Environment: real
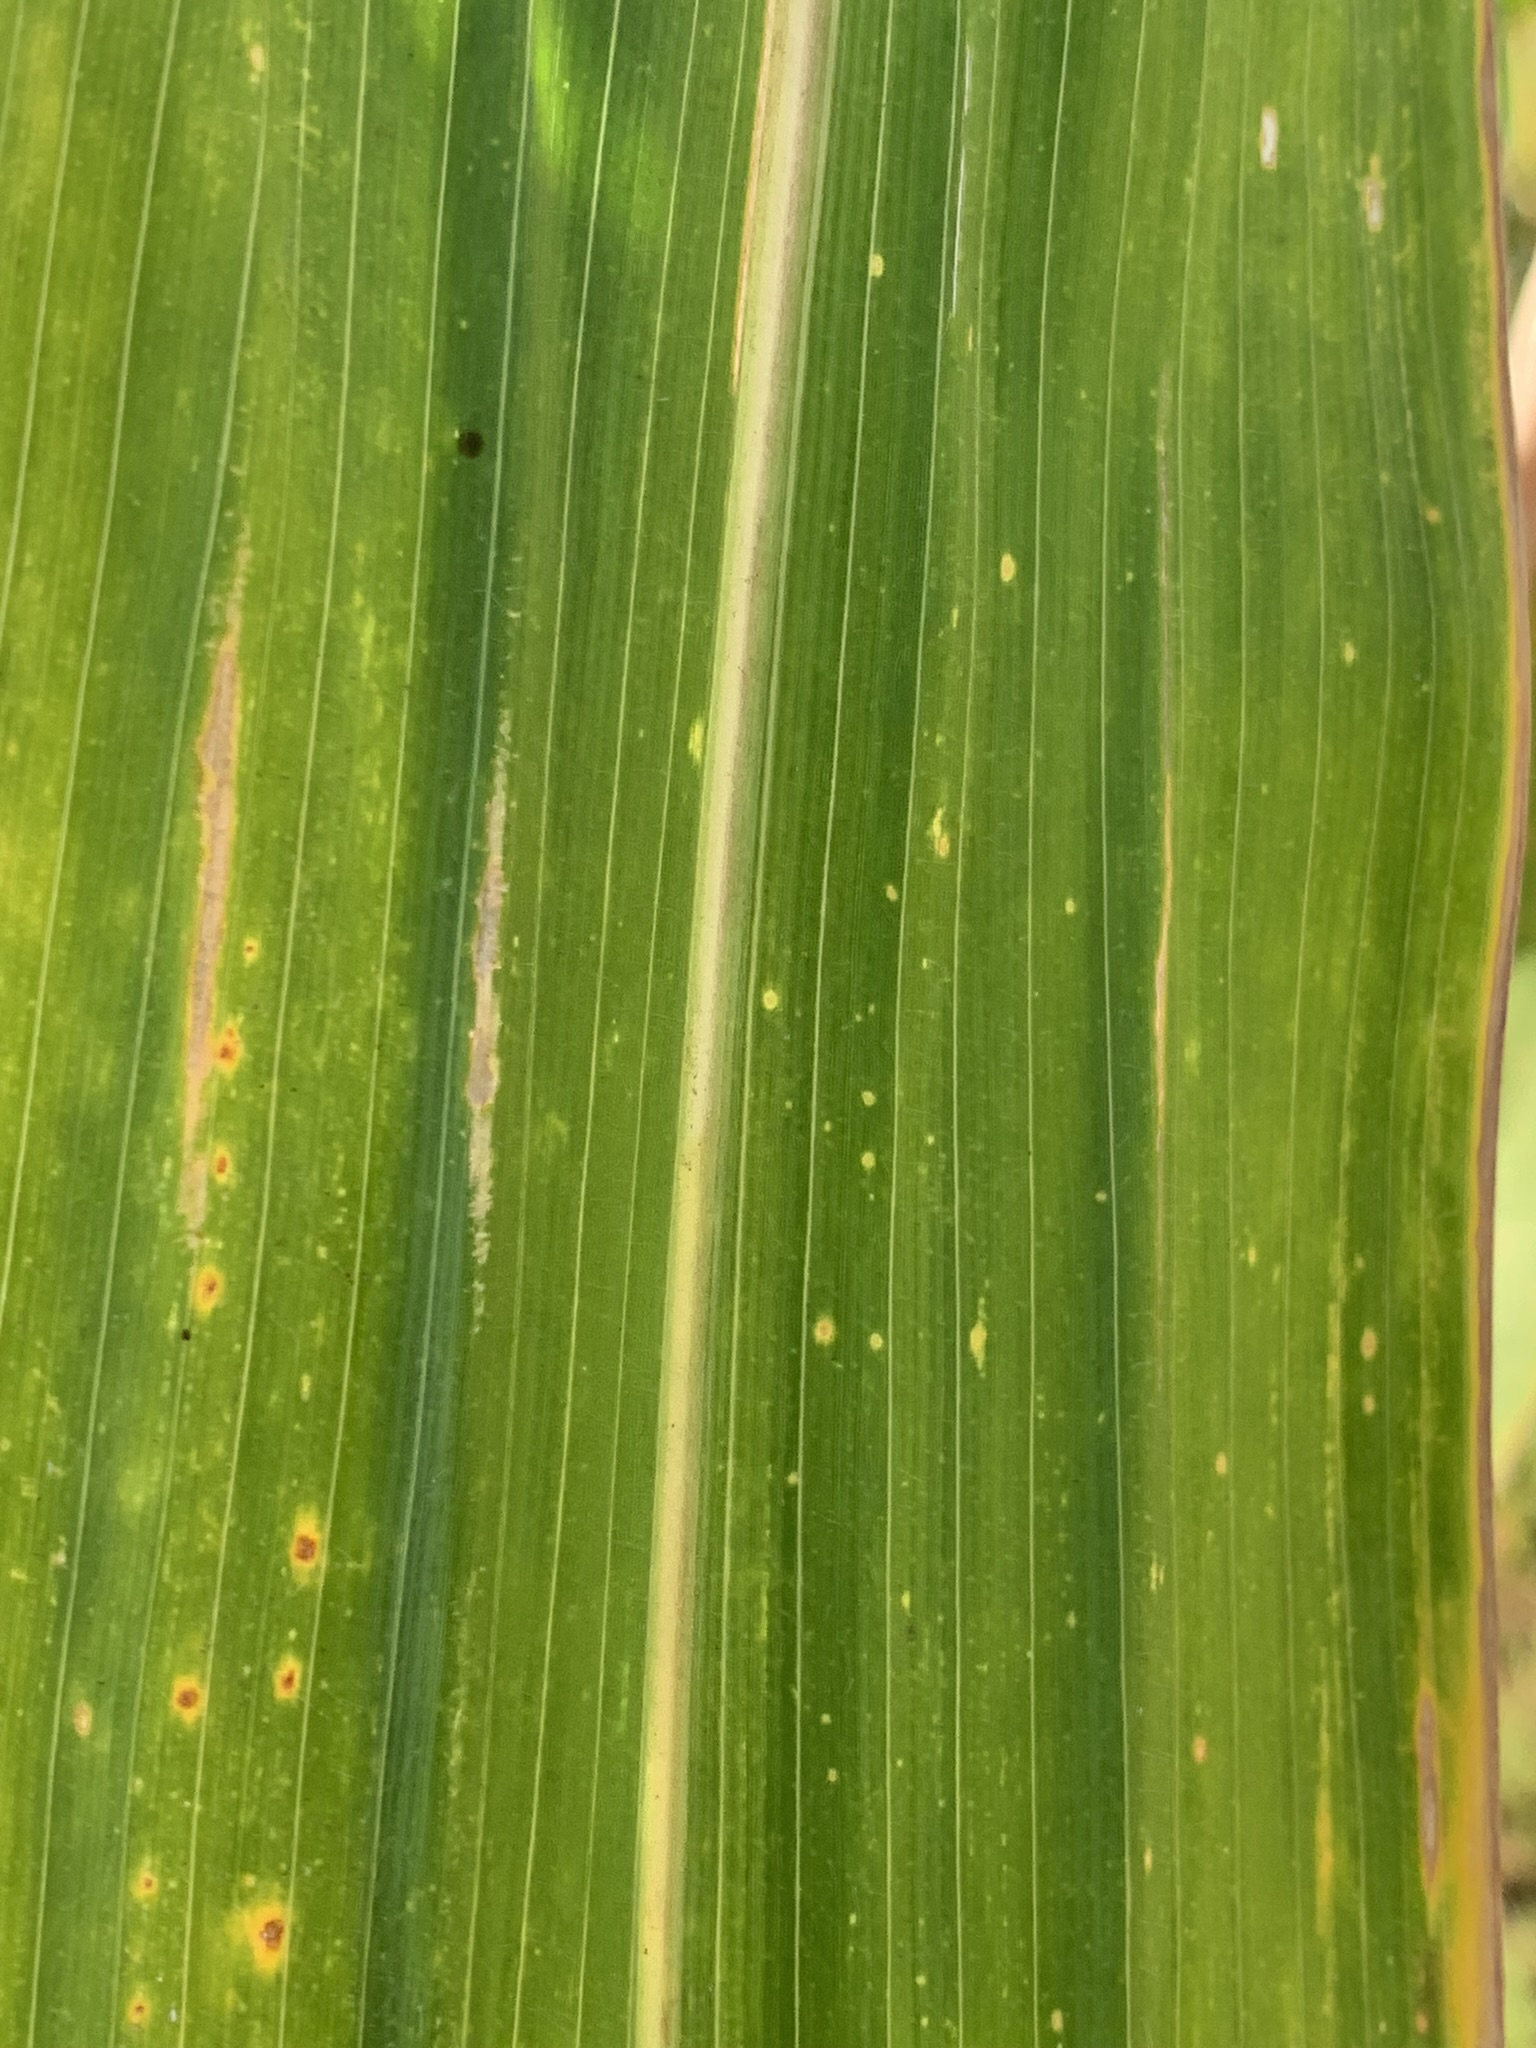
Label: lethal_necrosis